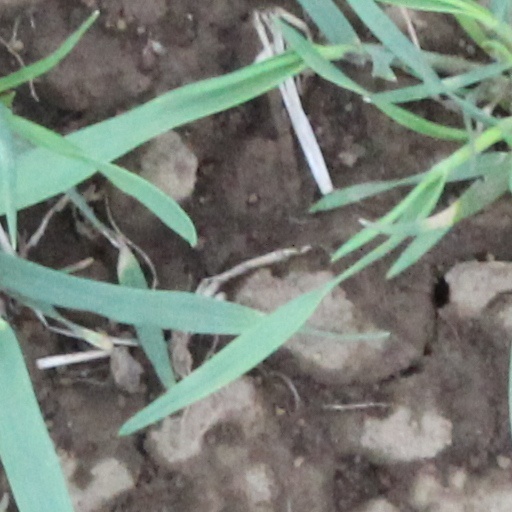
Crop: wheat